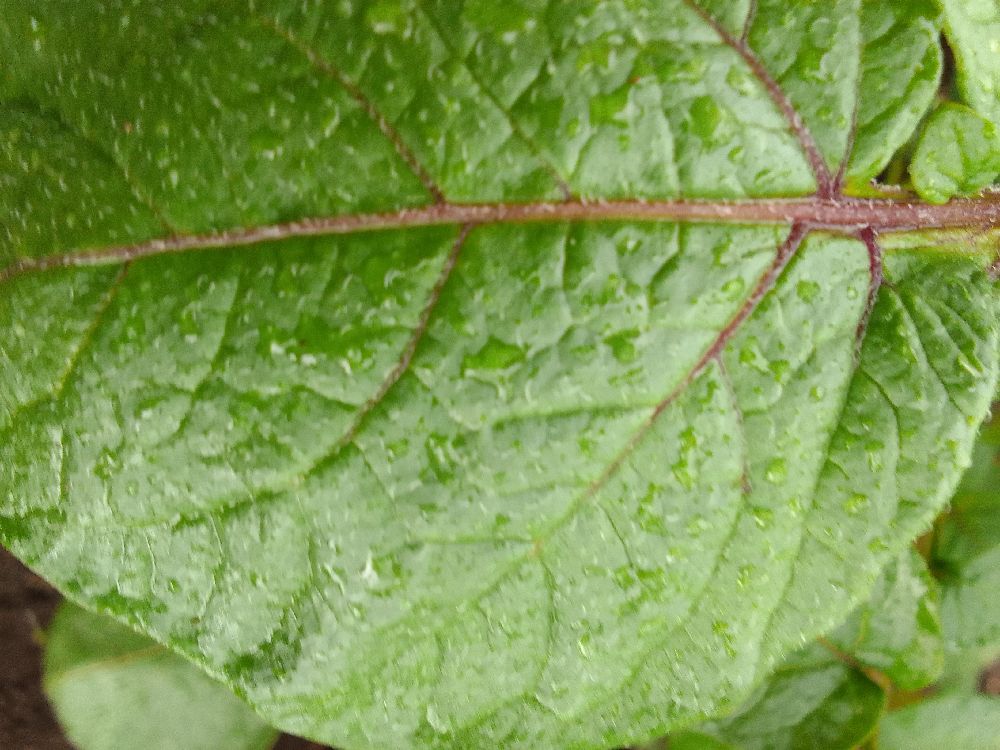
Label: Healthy